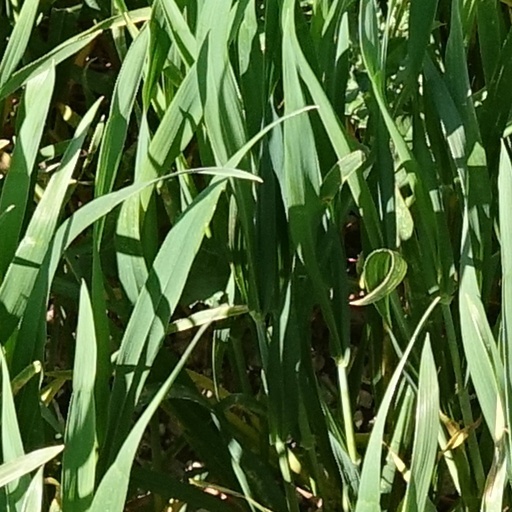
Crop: wheat